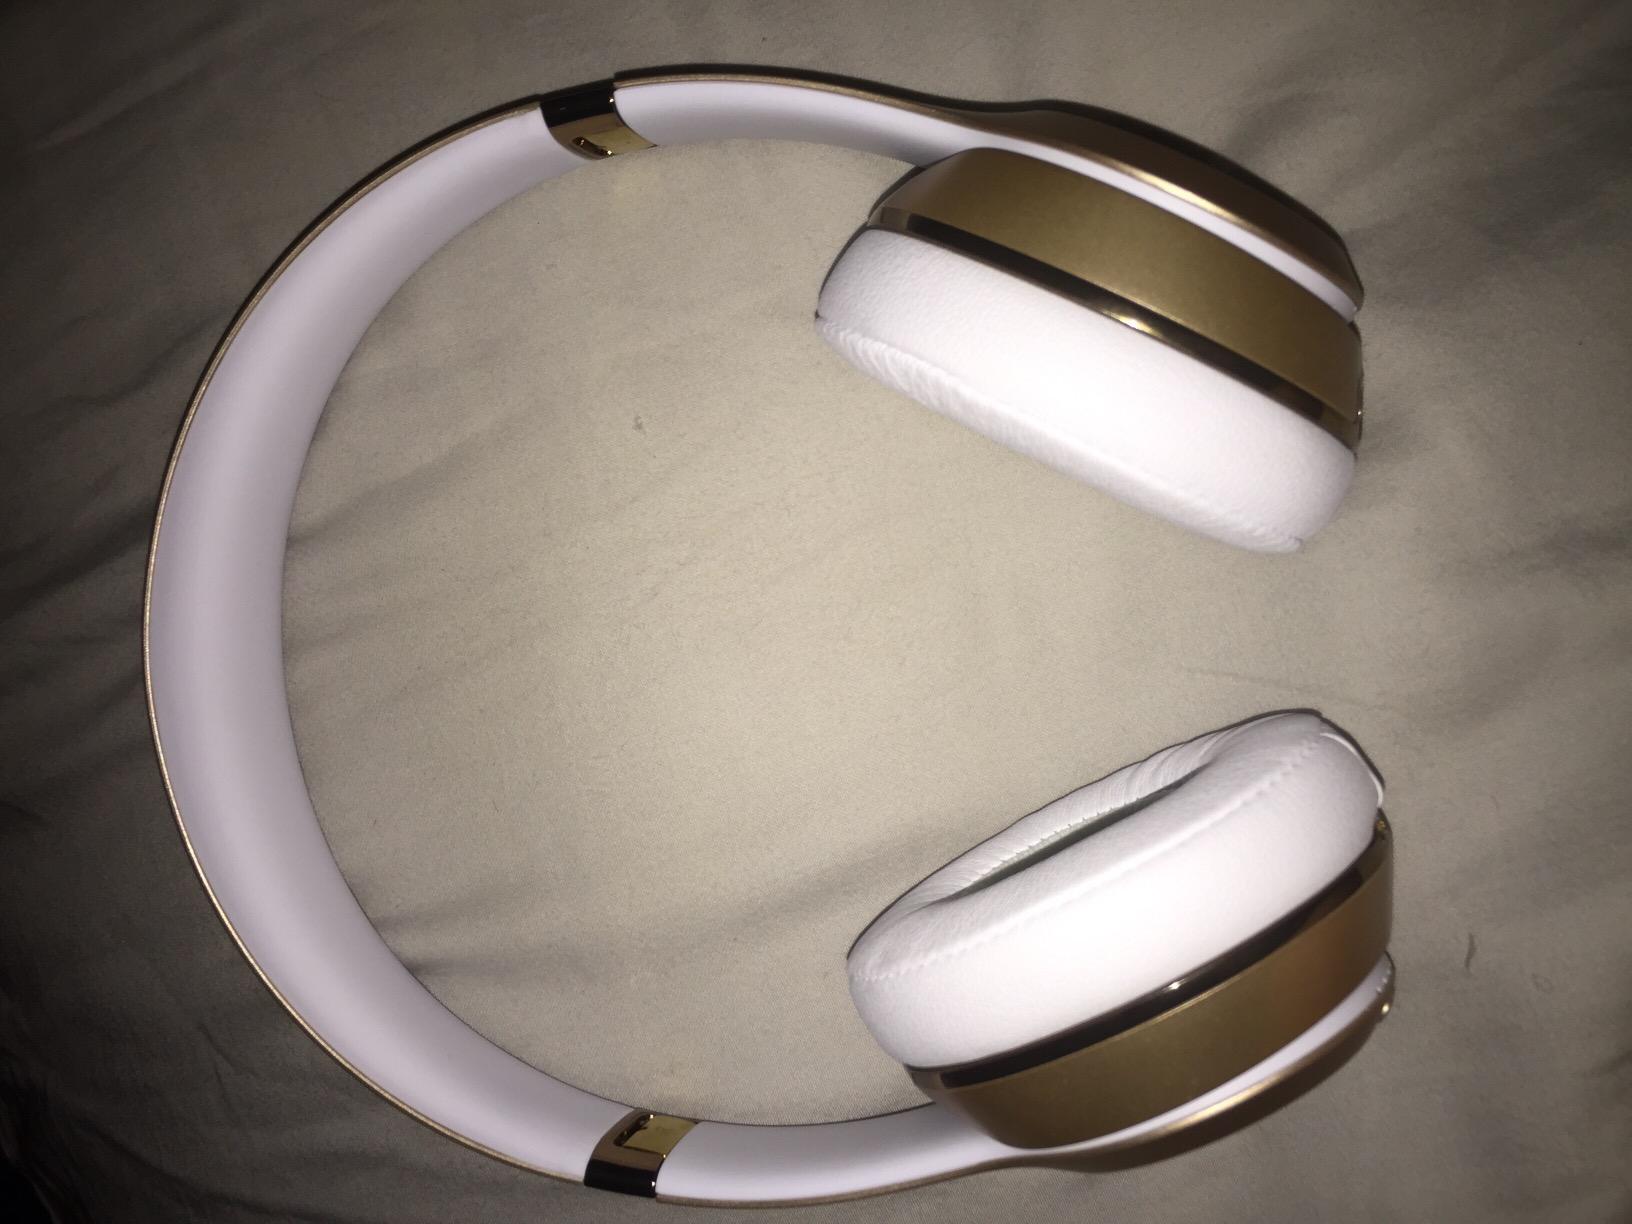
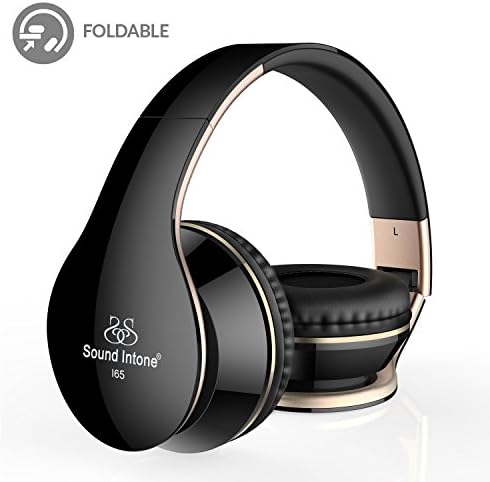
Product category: headphones
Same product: no